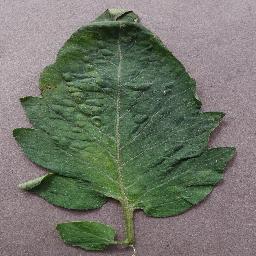
Label: Tomato___Target_Spot